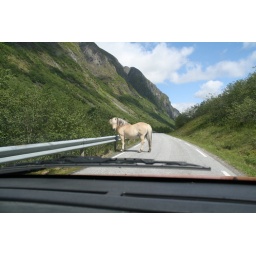
horse in the road